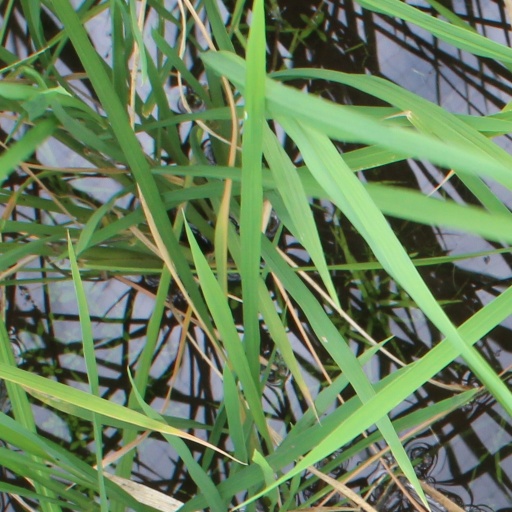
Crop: rice